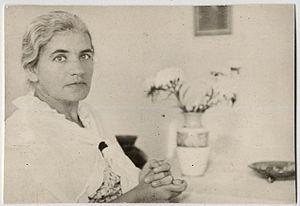
Zenta Mauriņa (1930) Latviešu: Zenta Mauriņa (1930)
Zenta Mauriņa, née le 15 décembre 1897 à Lejasciems et morte le 25 avril 1978 à Bâle, est une écrivain, essayiste et philologue lettonne. Elle était l’épouse de l’écrivain letton Konstantīns Raudive.